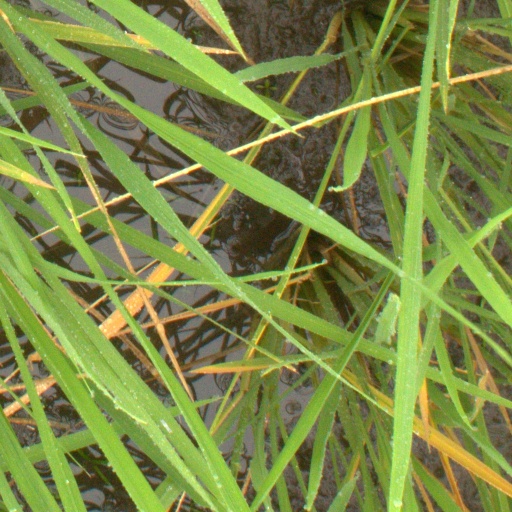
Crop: rice